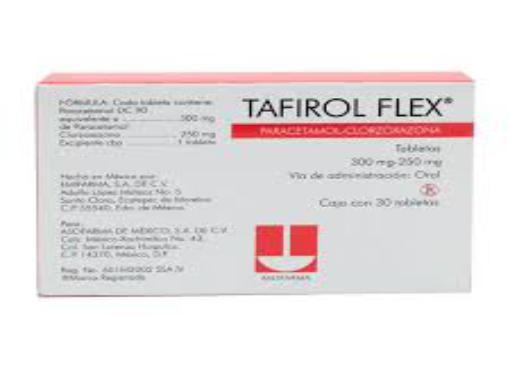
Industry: Medical